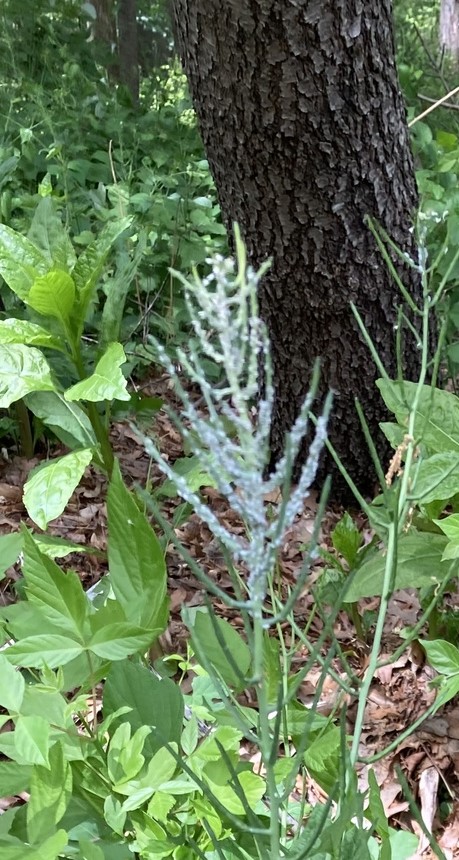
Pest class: cabbage_aphid